Dance (Nina Girado song)

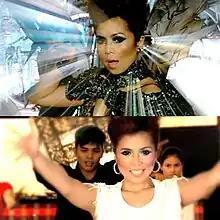
Nina in Gaga-ish costumes and choreographed dance moves for the video.

The music video starts in a vintage concept, where Nina portrays a detective and is seen in a crime scene investigation, regarding a case of alien abduction, with two other male investigators. She wears white long-sleeved shirt, tight-fitted skirt and high heels. She starts talking to the man in black coat, while the other man in white shirt and black vest takes pictures of the evidence using a vintage camera. She then comes near to the physical evidence and touches the trail. A light wave hits her, and her arm starts to glow. The scene suddenly shifts to a space ship where Nina is seen standing and glowing white, with multiple metallic wings behind her. She wears a light-generating dress with glittering beads, and starts singing to the song. The scene shifts back to the crime investigation where she looks confused and light-headed, while everybody else is very busy with the forensic activity. She is later struck by a headache in a prison, where she slips backward to the bars and the prisoners inside begin to grab her. The scene changes to a club, where Nina is seen wearing orange outfit and dancing to the song. Scenes from the space ship alternatively enter into the chorus of the song.